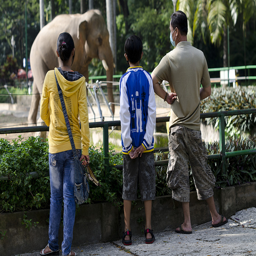
three people standing at the zoo watching a elephant
Three people standing in front of a fence looking at an elephant.
A few people watching a group of elephants in a pen,
A Group of people standing next to a small elephant.
Three people standing outside a fence and looking at an elephant.